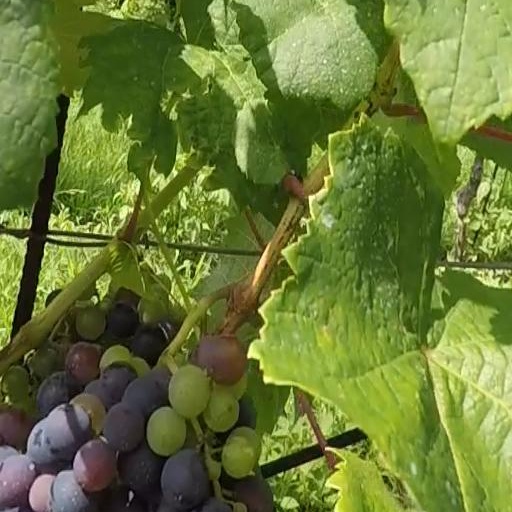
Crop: grape